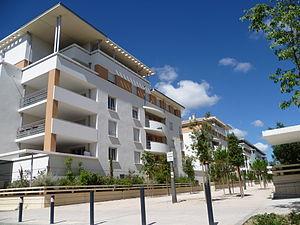
Toulouse (Haute-Garonne, Midi-Pyrénées, France)
Sept Deniers est une future station du métro de Toulouse. Elle serait située sur la ligne Toulouse Aerospace Express, future troisième ligne du métro toulousain. Sa mise en service est prévue pour 2025, après des travaux devant débuter en 2019.
Les Sept Deniers est un quartier de Toulouse. L'usine de papier à cigarette JOB y était installée sur une surface de 4,7 hectares, aujourd'hui site de l'« espace Garonne ». Le bâtiment dit « Amiral » a pu être sauvegardé et a été réhabilité.